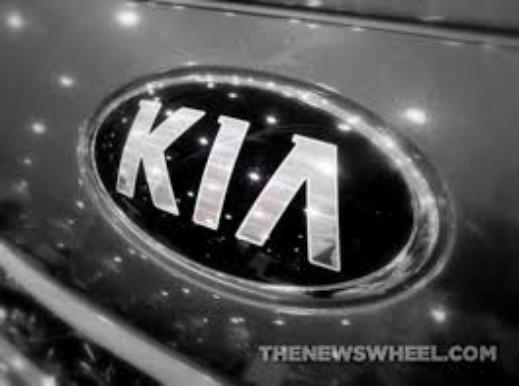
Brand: kia da
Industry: Transportation